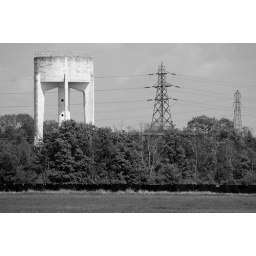
A water tower stands above the tree line